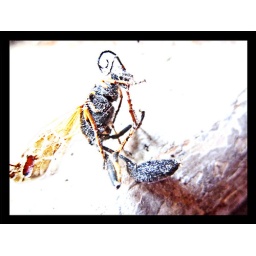
i found this poor guy on the third floor of a condemned building in town